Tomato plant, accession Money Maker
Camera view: horizontal (90 deg, fisheye); turntable rotation: 120 degrees
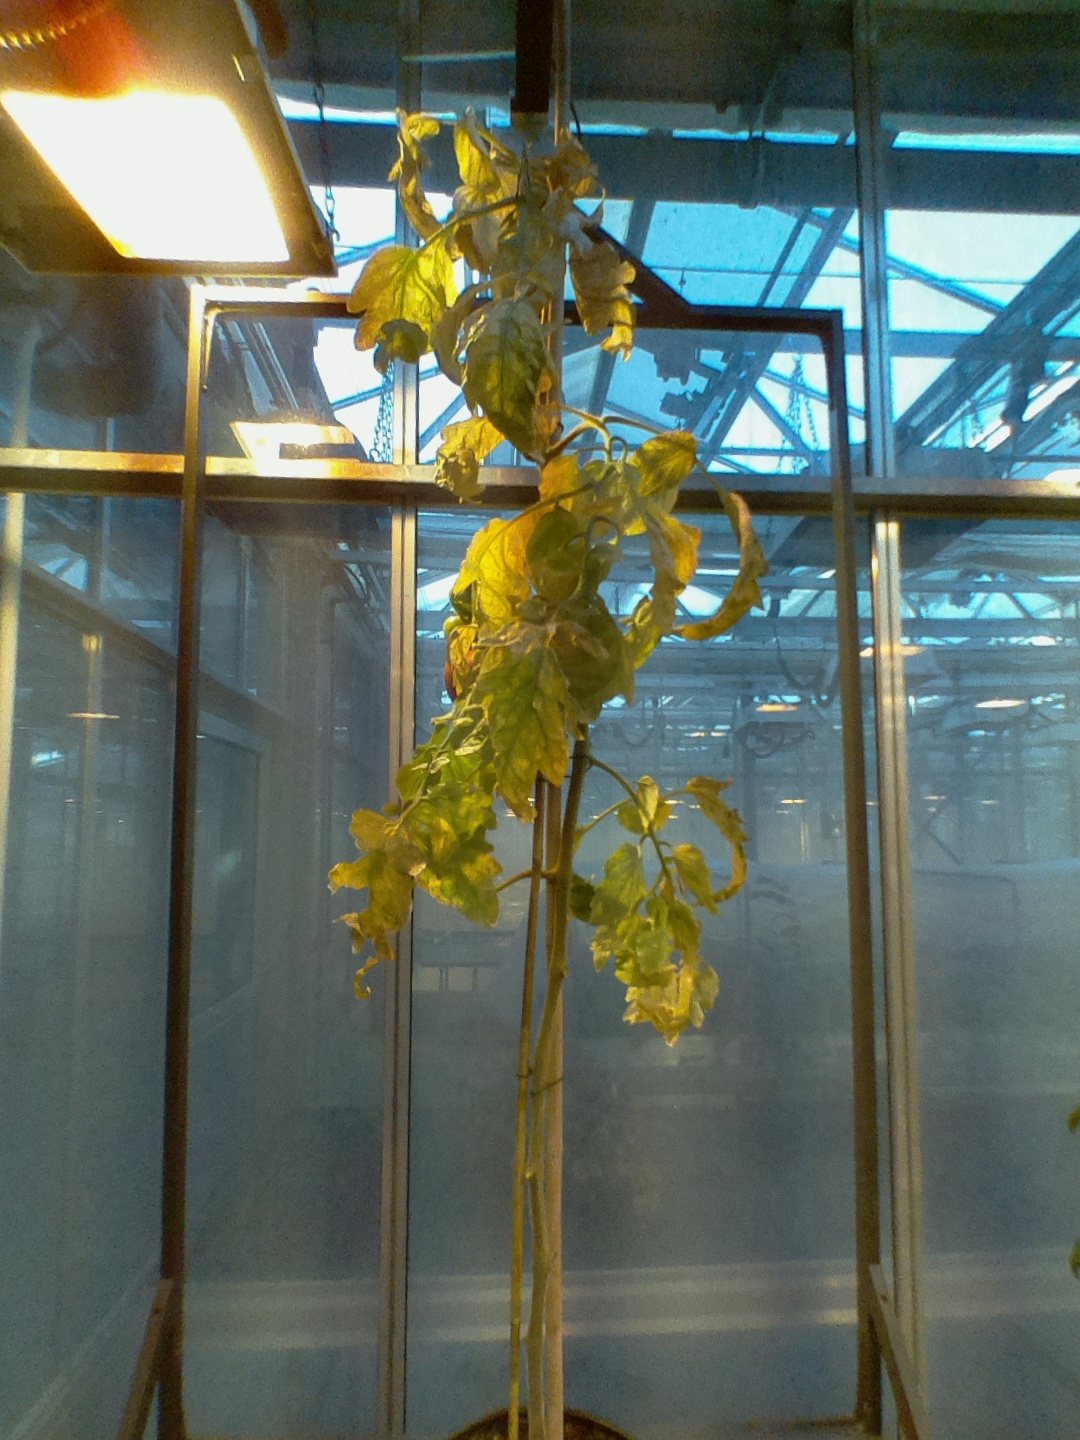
BBCH growth stage 81: 10%-20% of fruits show typical fully ripe color